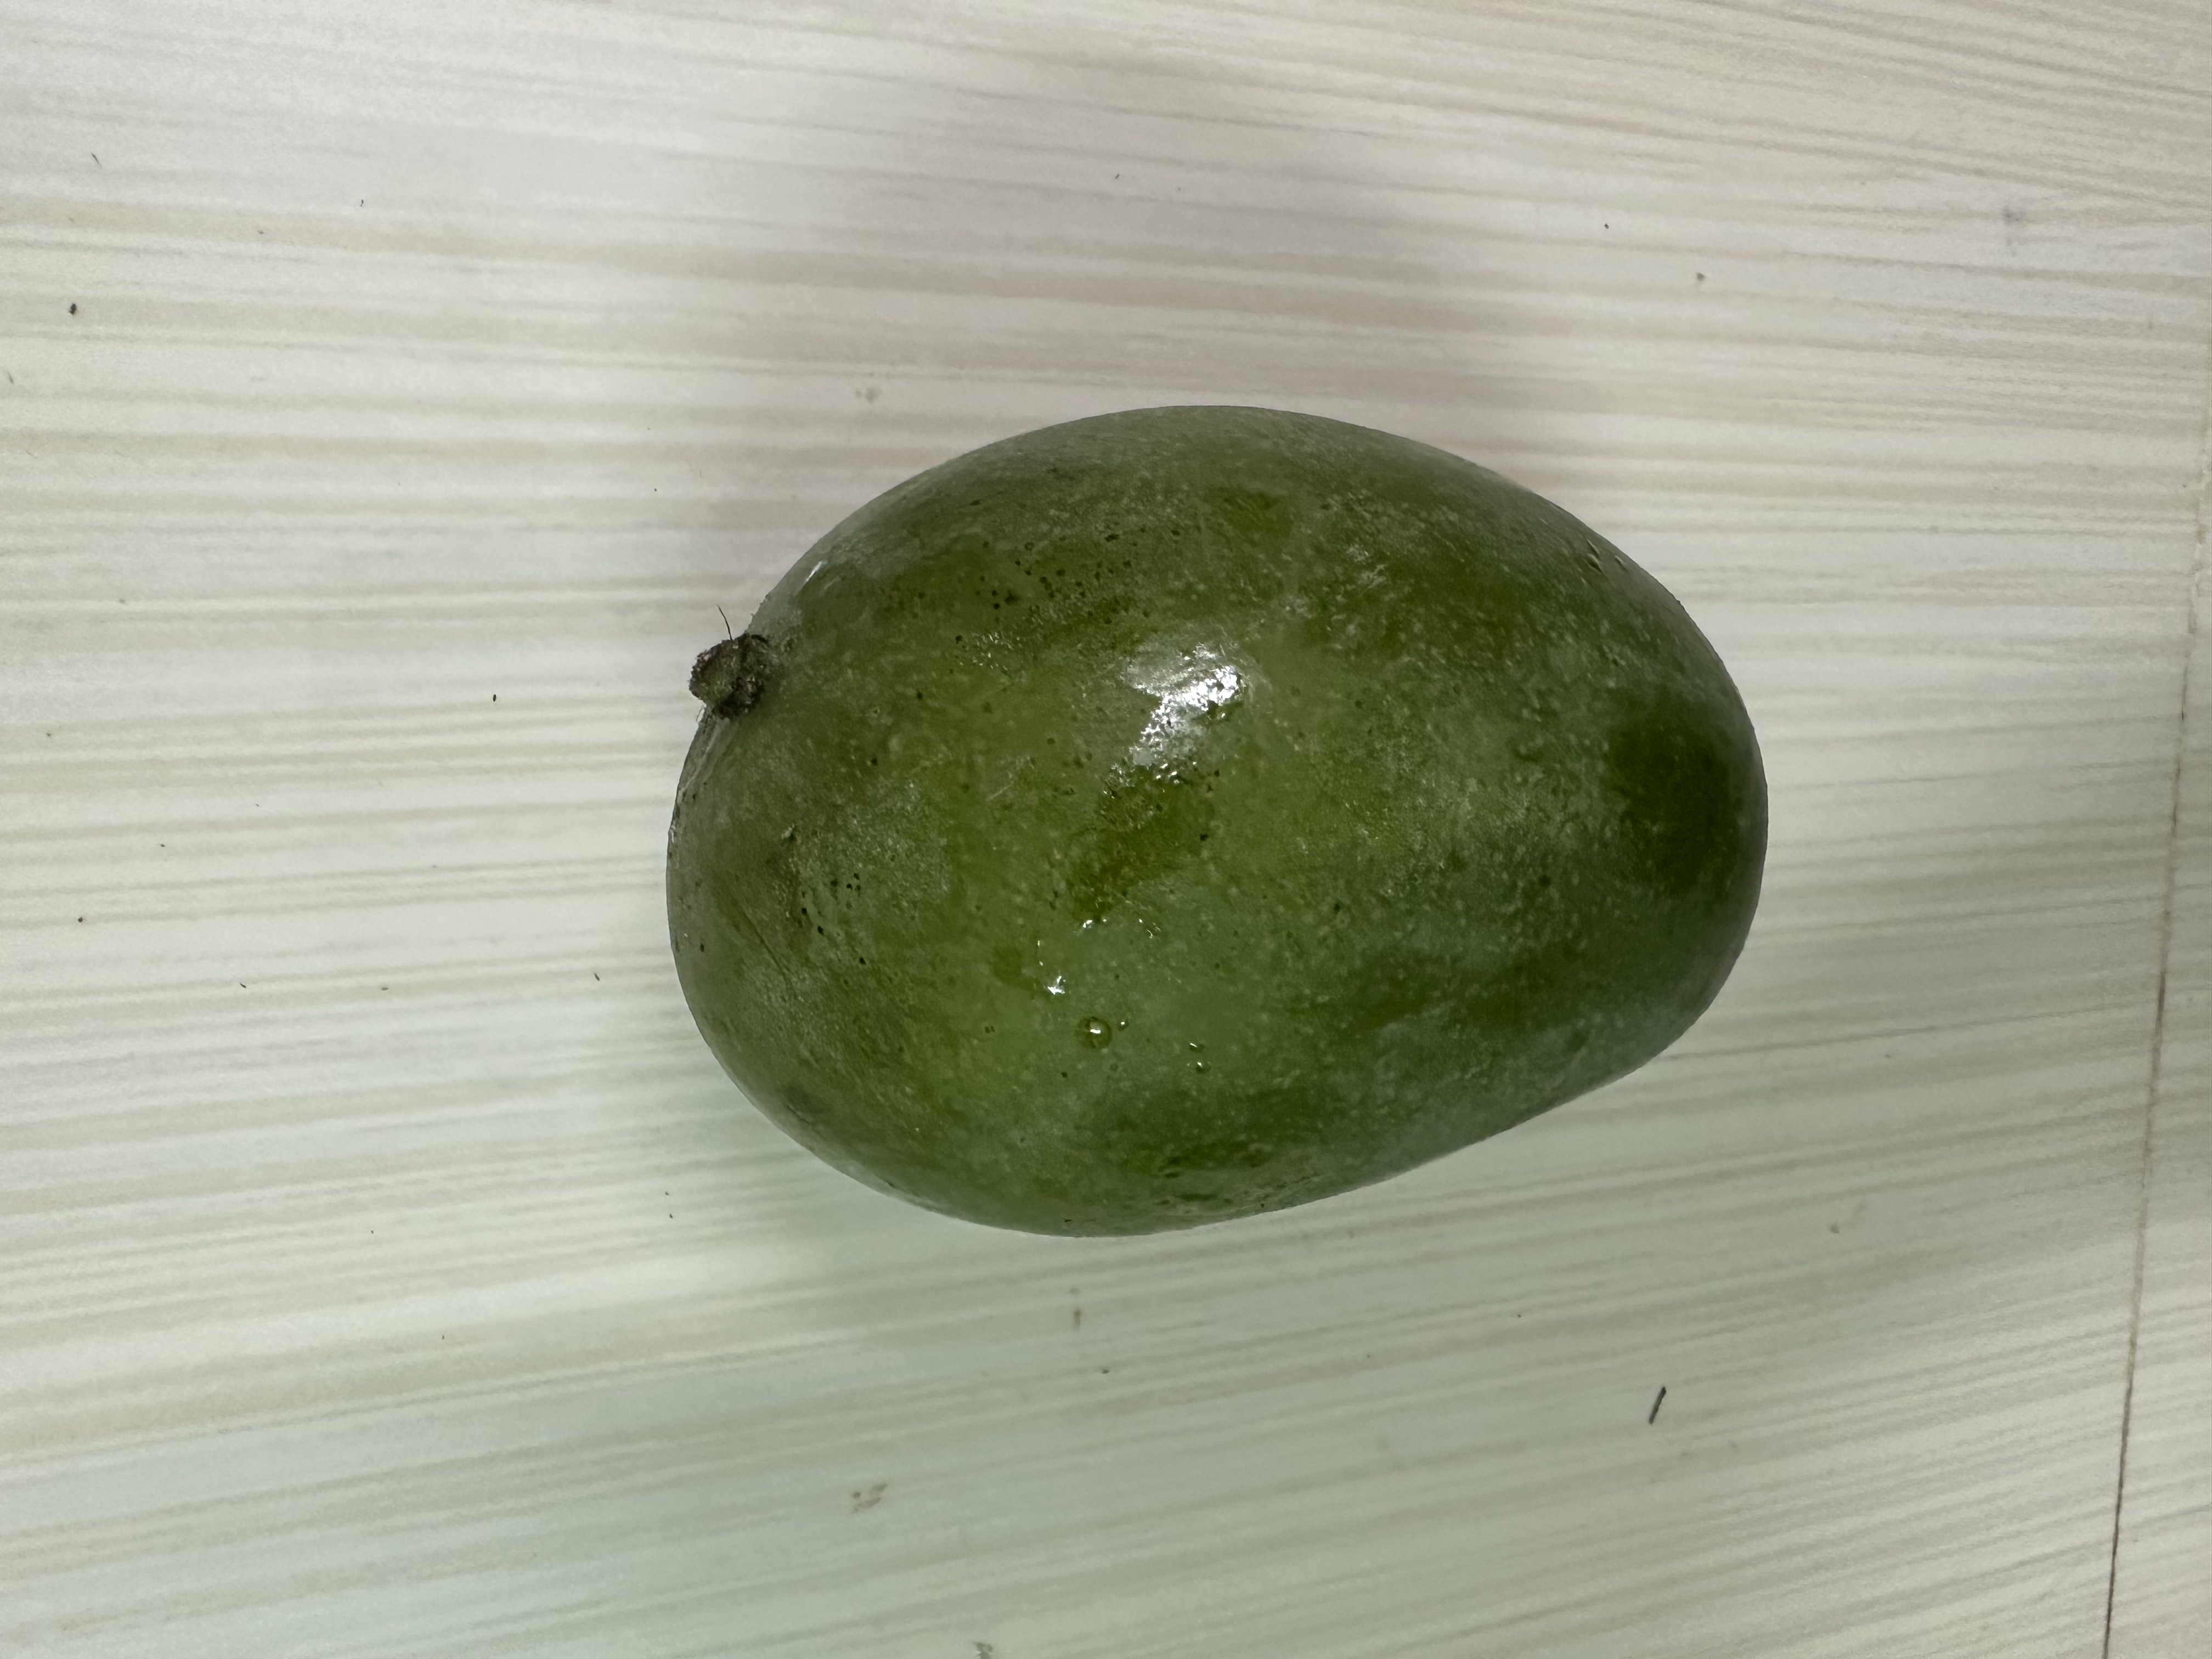
Mango variety: Amrapali